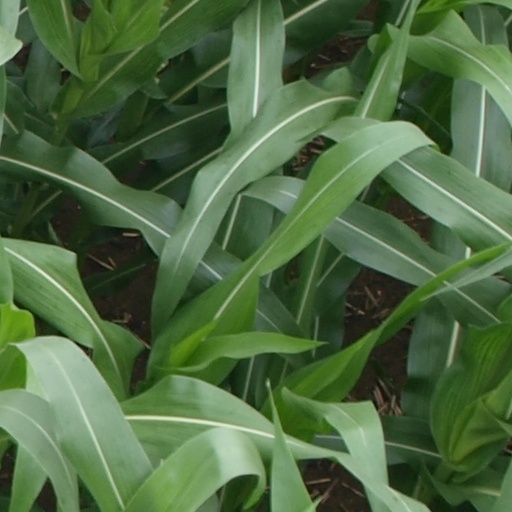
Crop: maize; corn